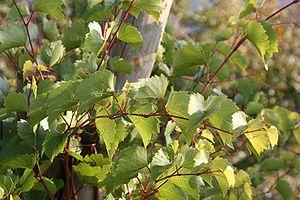
Le porte-greffe de la vigne est une variété de vigne résistante au phylloxera et adaptée au sol destiné à la plantation. Il constitue la partie enterrée du pied de vigne et sert de support au greffon.
Vitis rupestris est une espèce d'arbrisseaux sarmenteux de la famille des Vitaceae. Elle est cultivée pour ses fruits en grappes. Elle atteint des hauteurs de 0,6 à 2m. Les vignes américaines se localisent principalement dans les états Tennessee, Kentucky, Illinois, Missouri, Kansas, Nouveau-Mexique, Oklahoma, Arkansas, Texas, Louisiane et Mississippi.
La viticulture est l'activité agricole consistant à cultiver une certaine variété de vigne produisant un fruit pour la consommation humaine : le raisin. Les vignes cultivées en viticulture sont des cultivars de sous-espèces du genre Vitis dénommés cépages.